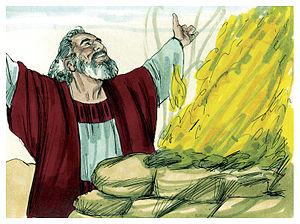
Illustration biblique du livre de la Genèse chapitre 8 עברית: 8 האיור המקראי של change me! פרק हिन्दी: {{{hi}}} अध्याय change me! की पुस्तक की बाइबिल चित्रण Bahasa Indonesia: Ilustrasi Alkitab dari Kitab Kejadian pasal 8 Italiano: Illustrazione biblica del libro della change me! Capitolo 8 日本語: change me!8章の本の聖書の実例 Jawa: Ilustrasi Alkitab saking Kitab Purwaning Dumadi pasal 8 한국어: change me! 8 장 장부의 성경 그림 Bahasa Melayu: Ilustrasi Alkitab dari Kitab Kejadian pasal 8